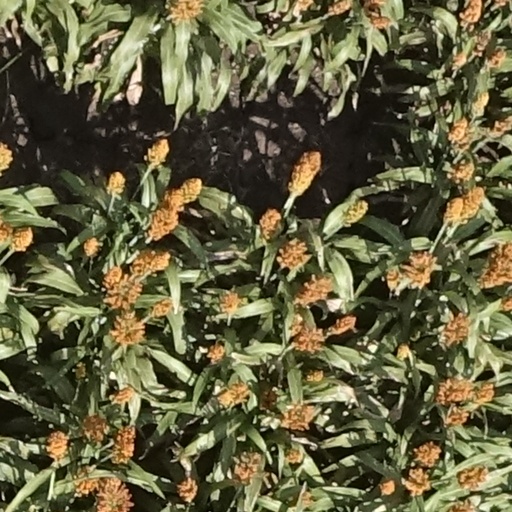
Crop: sorghum